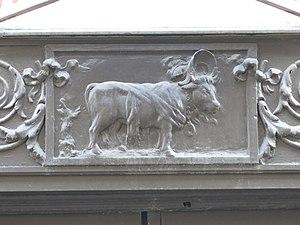
Enseigne du Boeuf à la mode qui était un ancien restaurant au 8 rue de Valois, Paris 1er arr.
Le bœuf à la mode est une recette traditionnelle de la cuisine française. Ce mets se compose d'une pièce de bœuf et de carottes cuits dans du vin blanc aromatisé aux herbes de Provence. Il nécessite une cuisson à l'étouffée lente et longue pour obtenir une viande très fondante.